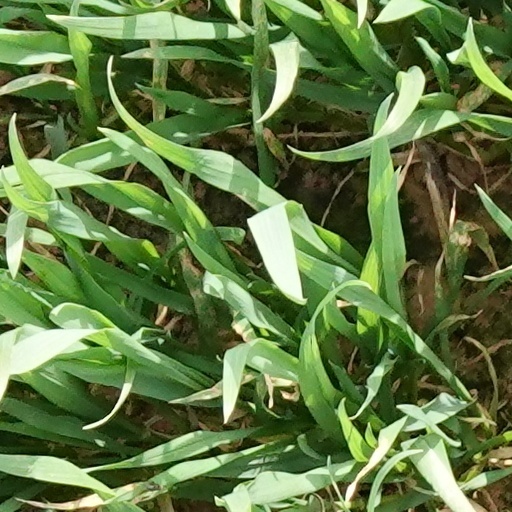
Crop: wheat